Dunvegan Formation

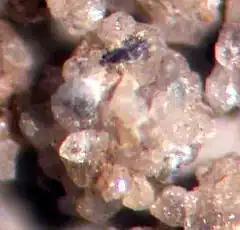
Dunvegan Sandstone

The Dunvegan Formation is composed of marine, and deltaic sandstone with thin shale interbeds in the Peace River Country. East of Dunvegan, Alberta it is of marine origin, and in its western reaches in British Columbia it was deposited in a continental facies, where the sandstone becomes more conglomeratic. During Dunvegan time, a brackish water environment was present in the Wapiti River area and south of Grande Prairie, where the formation is porous.